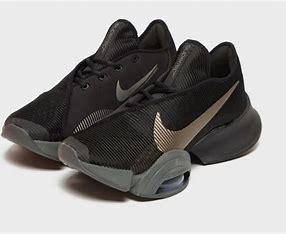
Brand: Nike
Model: Air Zoom Superrep 2